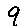
Label: 9